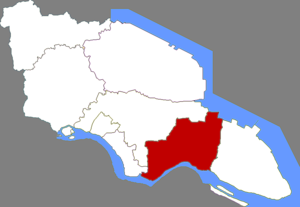
Haimen est une ville de la province du Jiangsu en Chine. C'est une ville-district placée sous la juridiction de la ville-préfecture de Nantong.